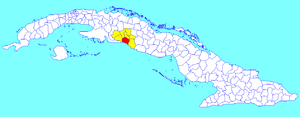
Les provinces de Cuba sont divisées en 168 municipalités ou municipios. Elles ont été créées par la loi nᵒ 1304 du 3 juillet 1976 et réformées en 2010 avec l'absorption de la municipalité de Varadero par celle de Cárdenas et la création de deux nouvelles provinces à compter du 1ᵉʳ janvier 2011 : la province d'Artemisa et la province de Mayabeque.